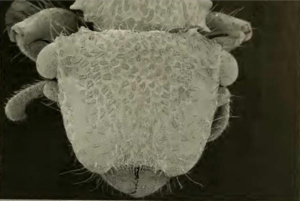
Tête de Cephalotes liogaster
Cephalotes liogaster, est une espèce de fourmis arboricoles du genre Cephalotes.